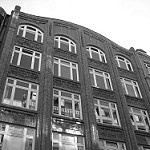
Label: B & W